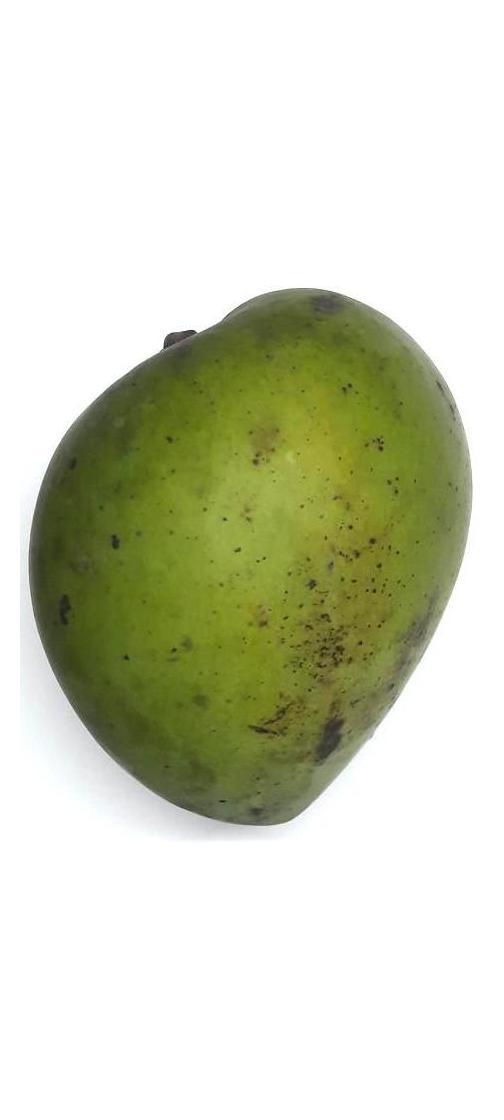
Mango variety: Harivanga